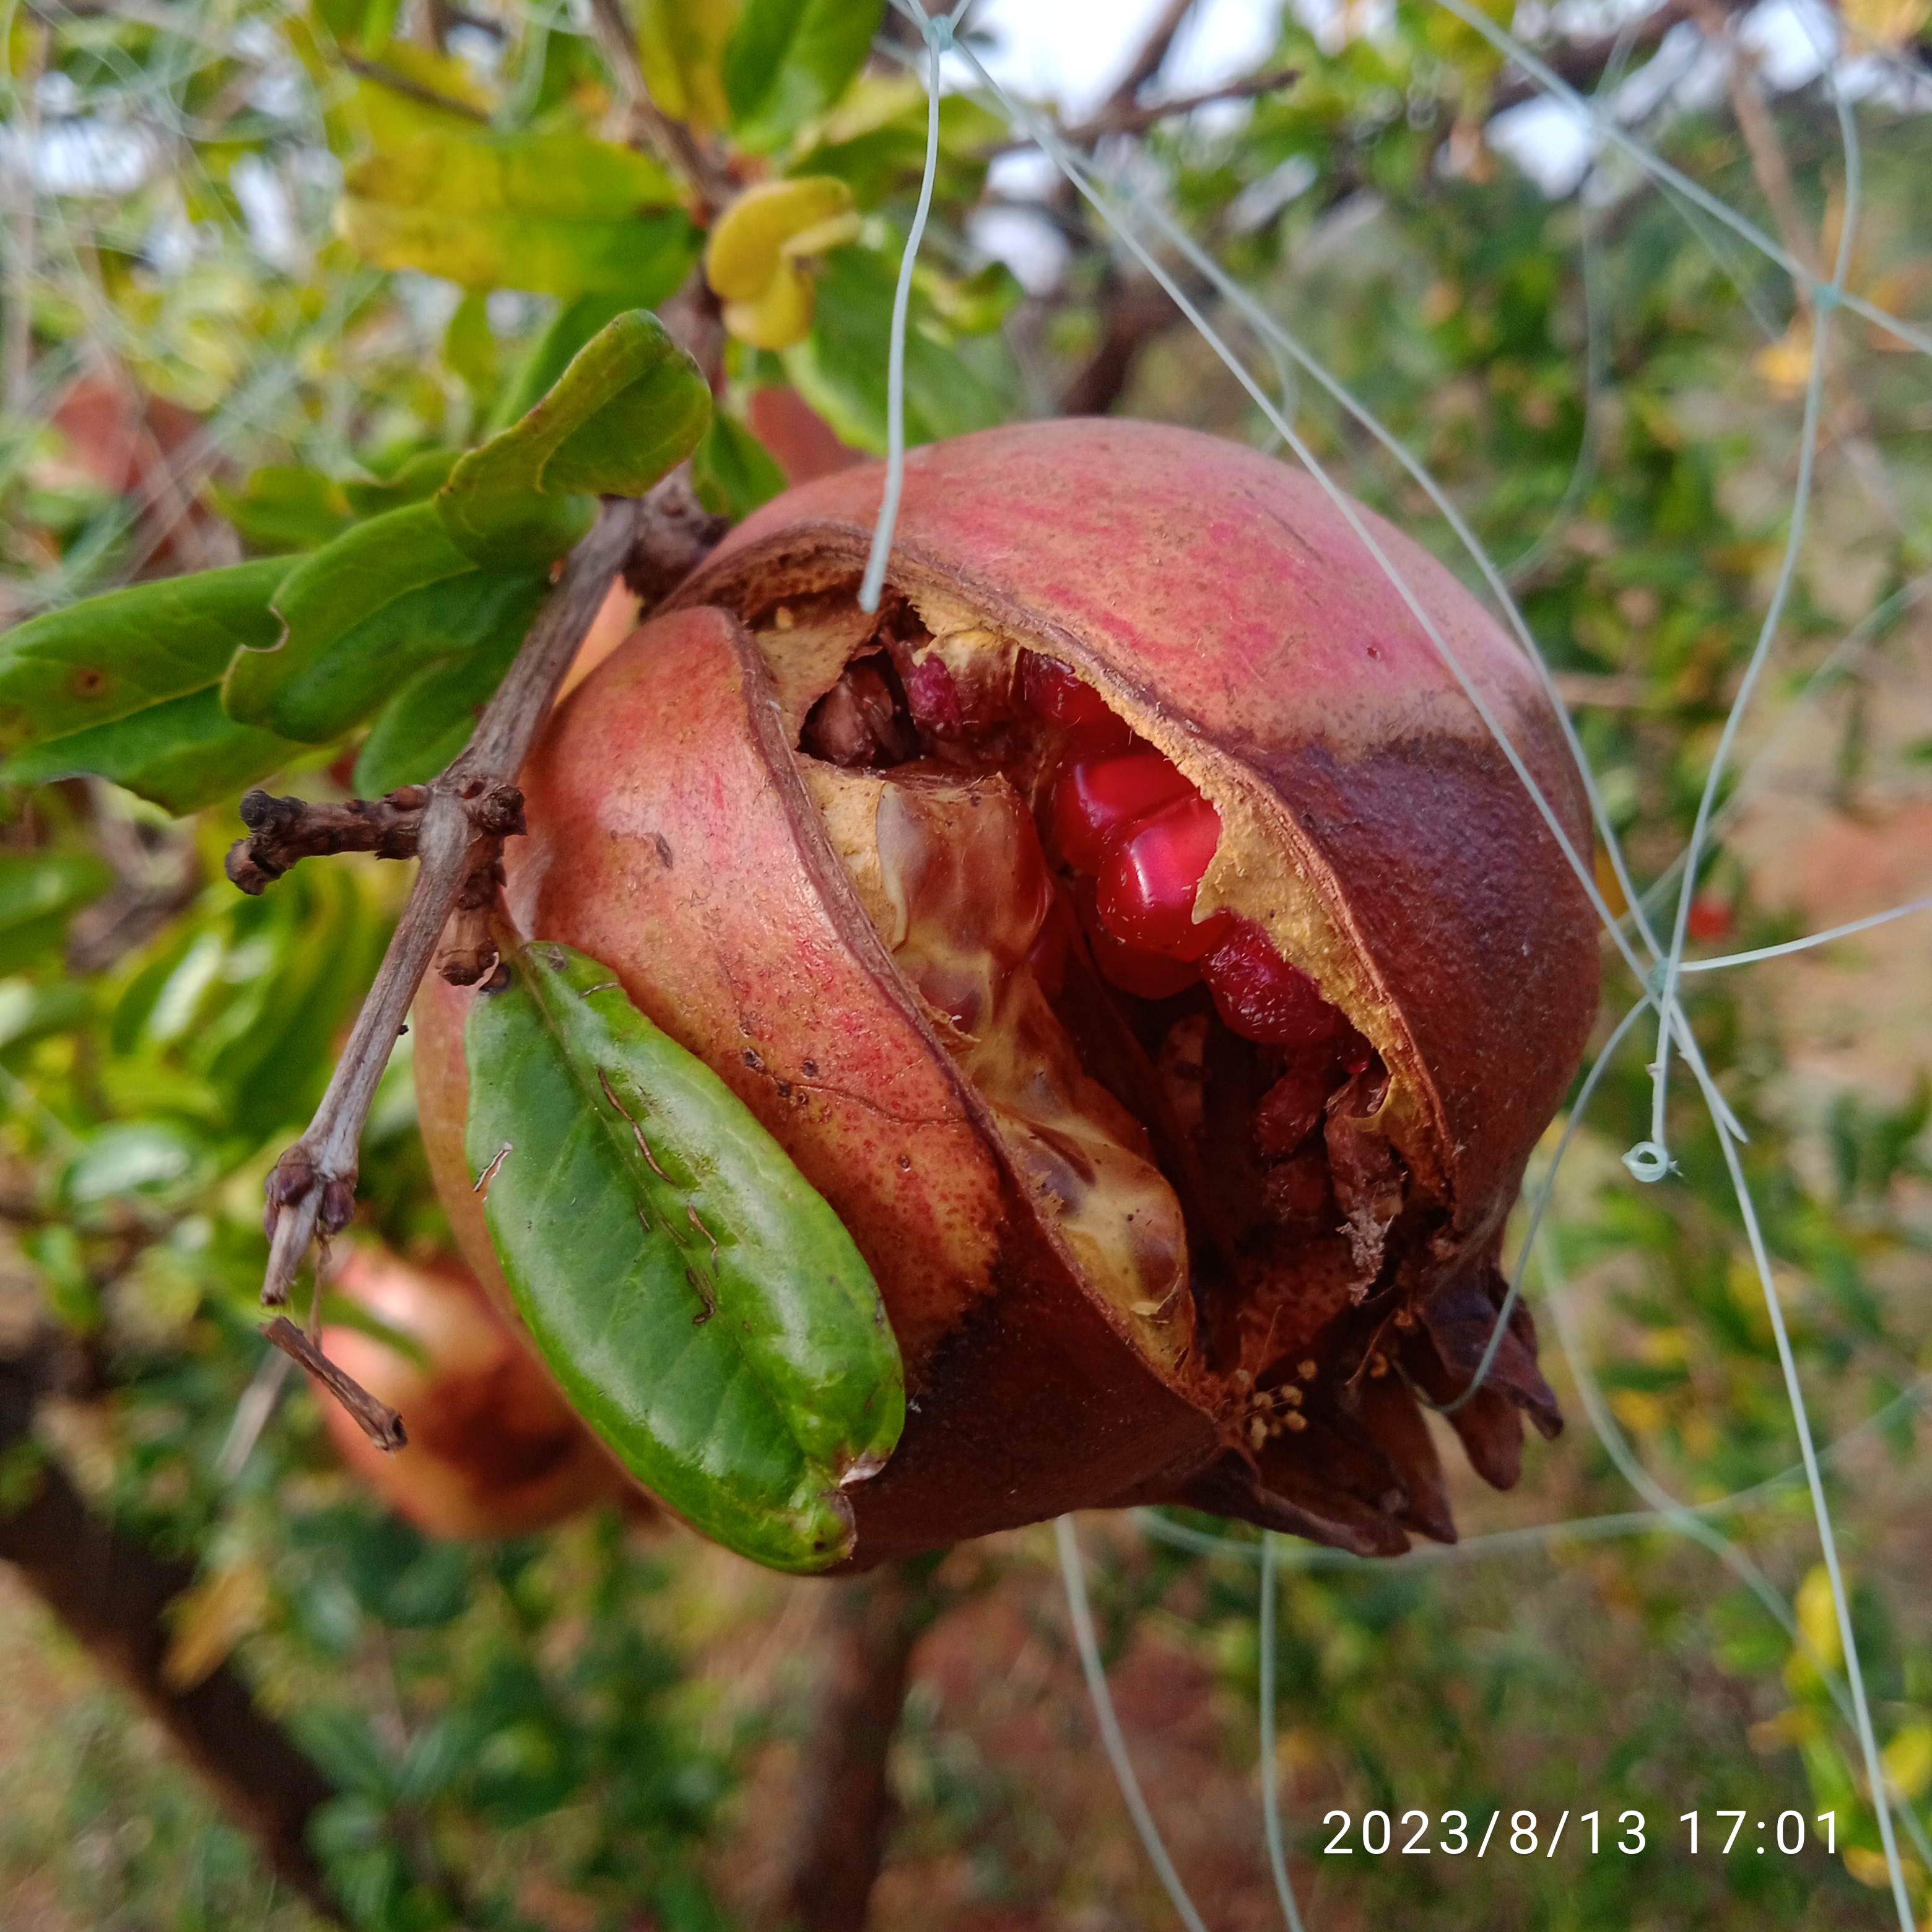
Label: Bacterial_Blight